Monkey Business (Black Eyed Peas album)

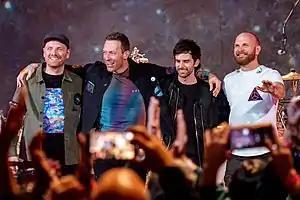
Coldplay blocked the Black Eyed Peas from the top spot of the US "Billboard" 200 with their album "X&Y" (2005).

"Monkey Business" debuted at number two on the Canadian Albums Chart dated June 25, 2005. It peaked atop the chart in its fourth week, spending seven weeks at the summit and a total of 34 weeks charting. The album was certified sextuple platinum by the Canadian Recording Industry Association (CRIA) on March 24, 2006. In Mexico, the album peaked atop the Top 100 Mexico chart, being certified platinum+gold by the Asociación Mexicana de Productores de Fonogramas y Videogramas (AMPROFON). It was a commercial success across Oceania as well, debuting at number one in both Australia and New Zealand. The album has been certified sextuple platinum by the Australian Recording Industry Association (ARIA) and quadruple platinum by the Recorded Music NZ (RMNZ). In Japan, it peaked at number three on the Oricon Albums Chart, where it has spent a total of 72 weeks, and has been certified platinum by the Recording Industry Association of Japan (RIAJ).